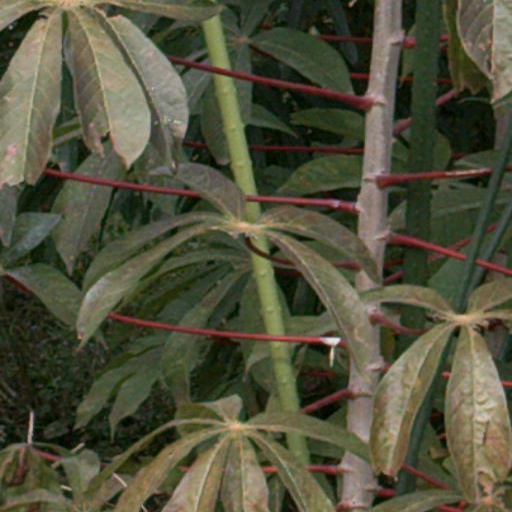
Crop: cassava